Saluzzo

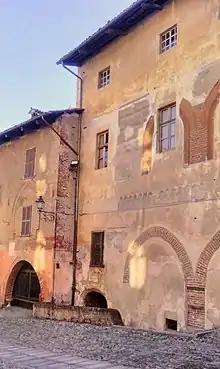
Medieval buildings in the old sector

Saluzzo (Salusse in Piedmontese) was a "civitas" (tribal city state) of the Vagienni, or mountain Ligures, and later of the Salluvii. This district was brought under Roman control by the Consul Marcus Fulvius .